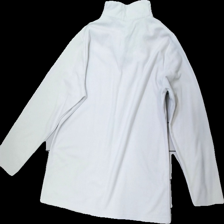
View: back
Type: Sweater
Category: Ladies
Brand: Not in the list
Brand text on label: Friday
Colors: Grey
Material: 100% Polyester
Cut: Regular, Turtle neck
Size: 42
Price range: 50-100
Recommended usage: Reuse
Description: fleece sweater with zipper detail